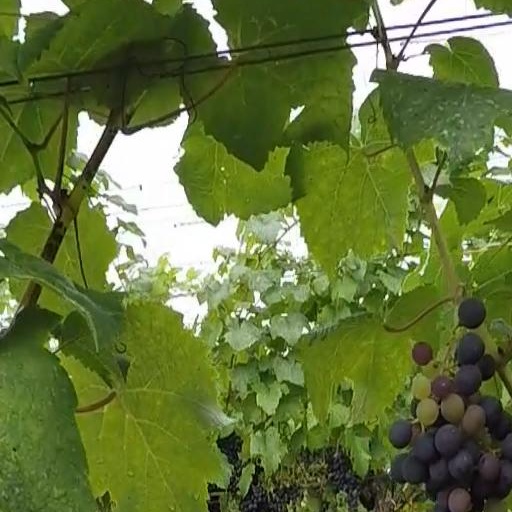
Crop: grape